Felix Moscheles

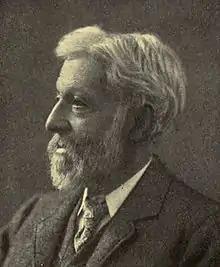
Portrait of Felix Moscheles

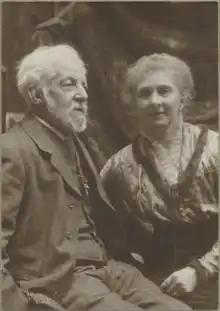
Felix and Margaret Moscheles

Felix Stone Moscheles (8 February 1833 – 22 December 1917) was an English painter, writer, peace activist and advocate of Esperanto. He frequently painted genre scenes and portraits.